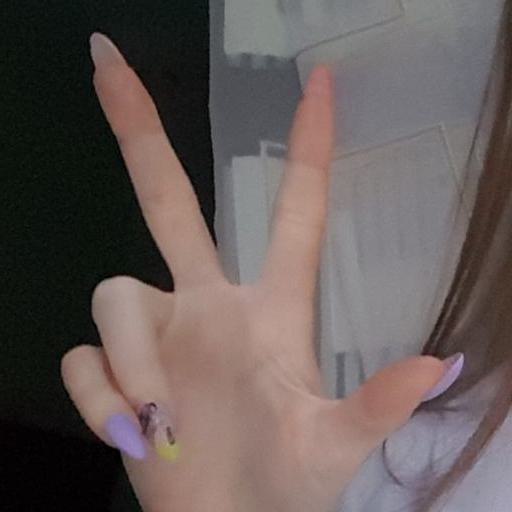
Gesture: three2